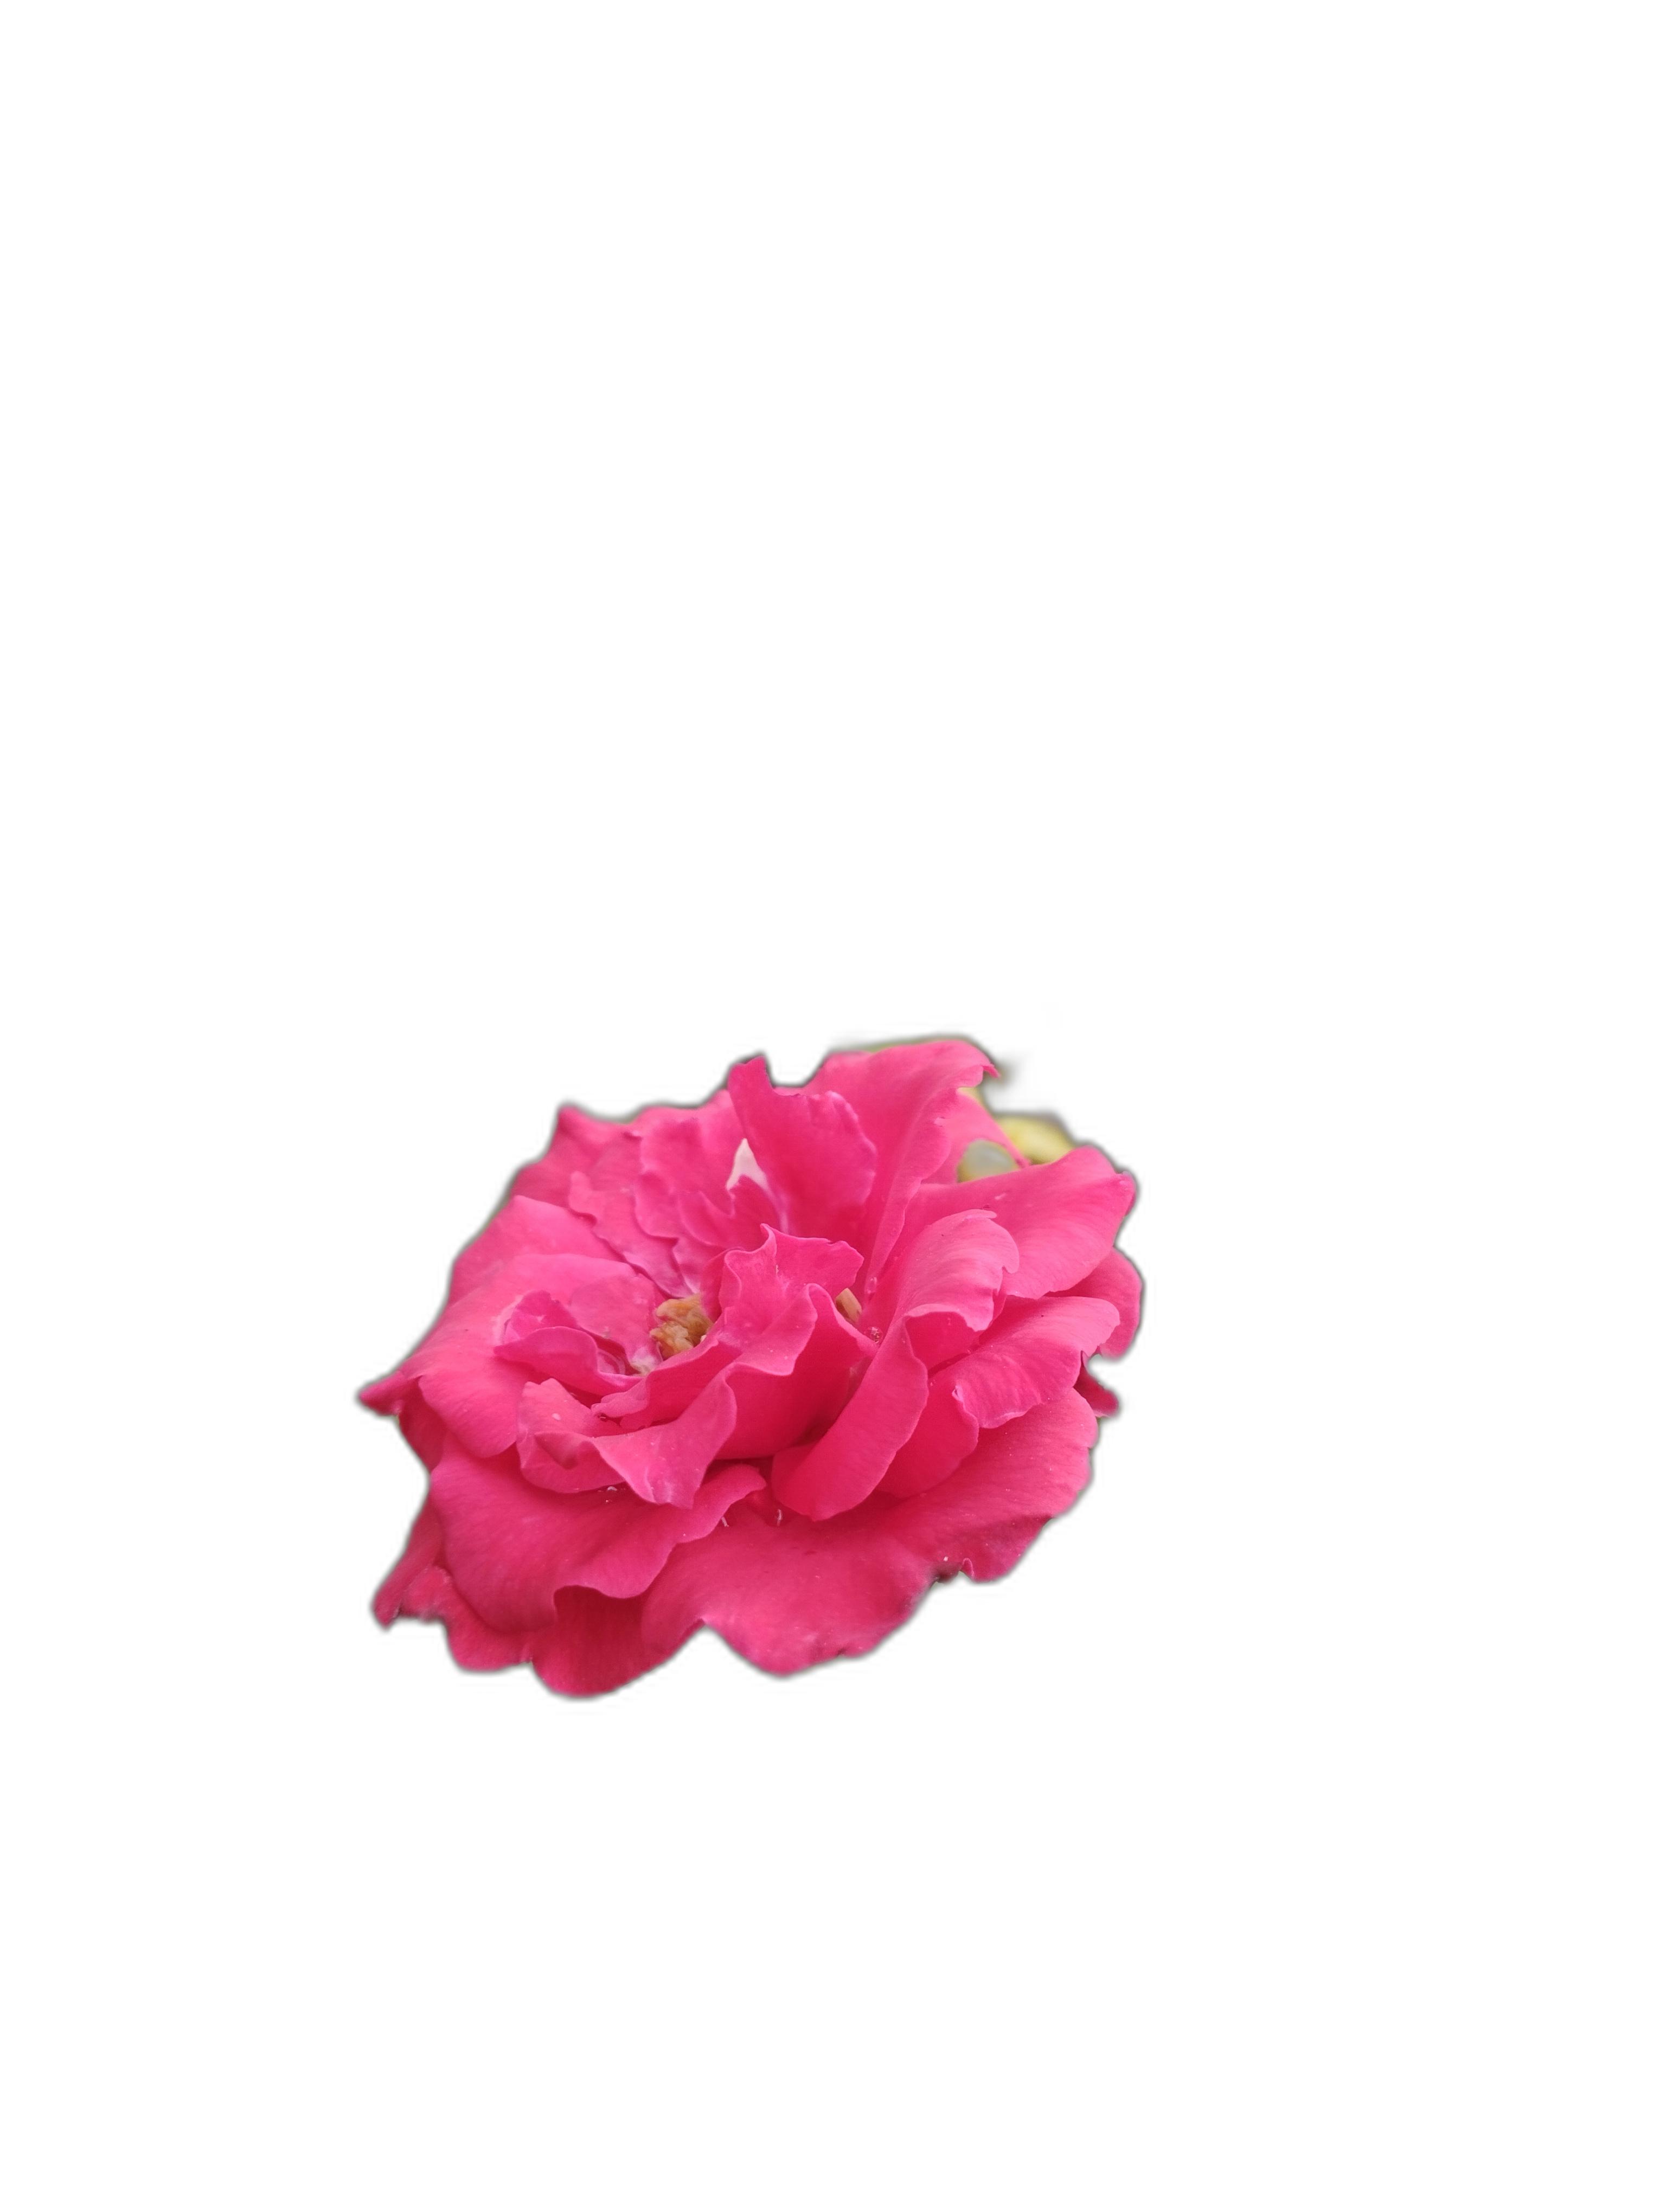
Label: Rose